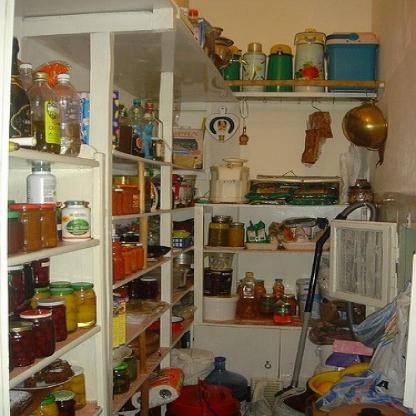
Scene: Indoor